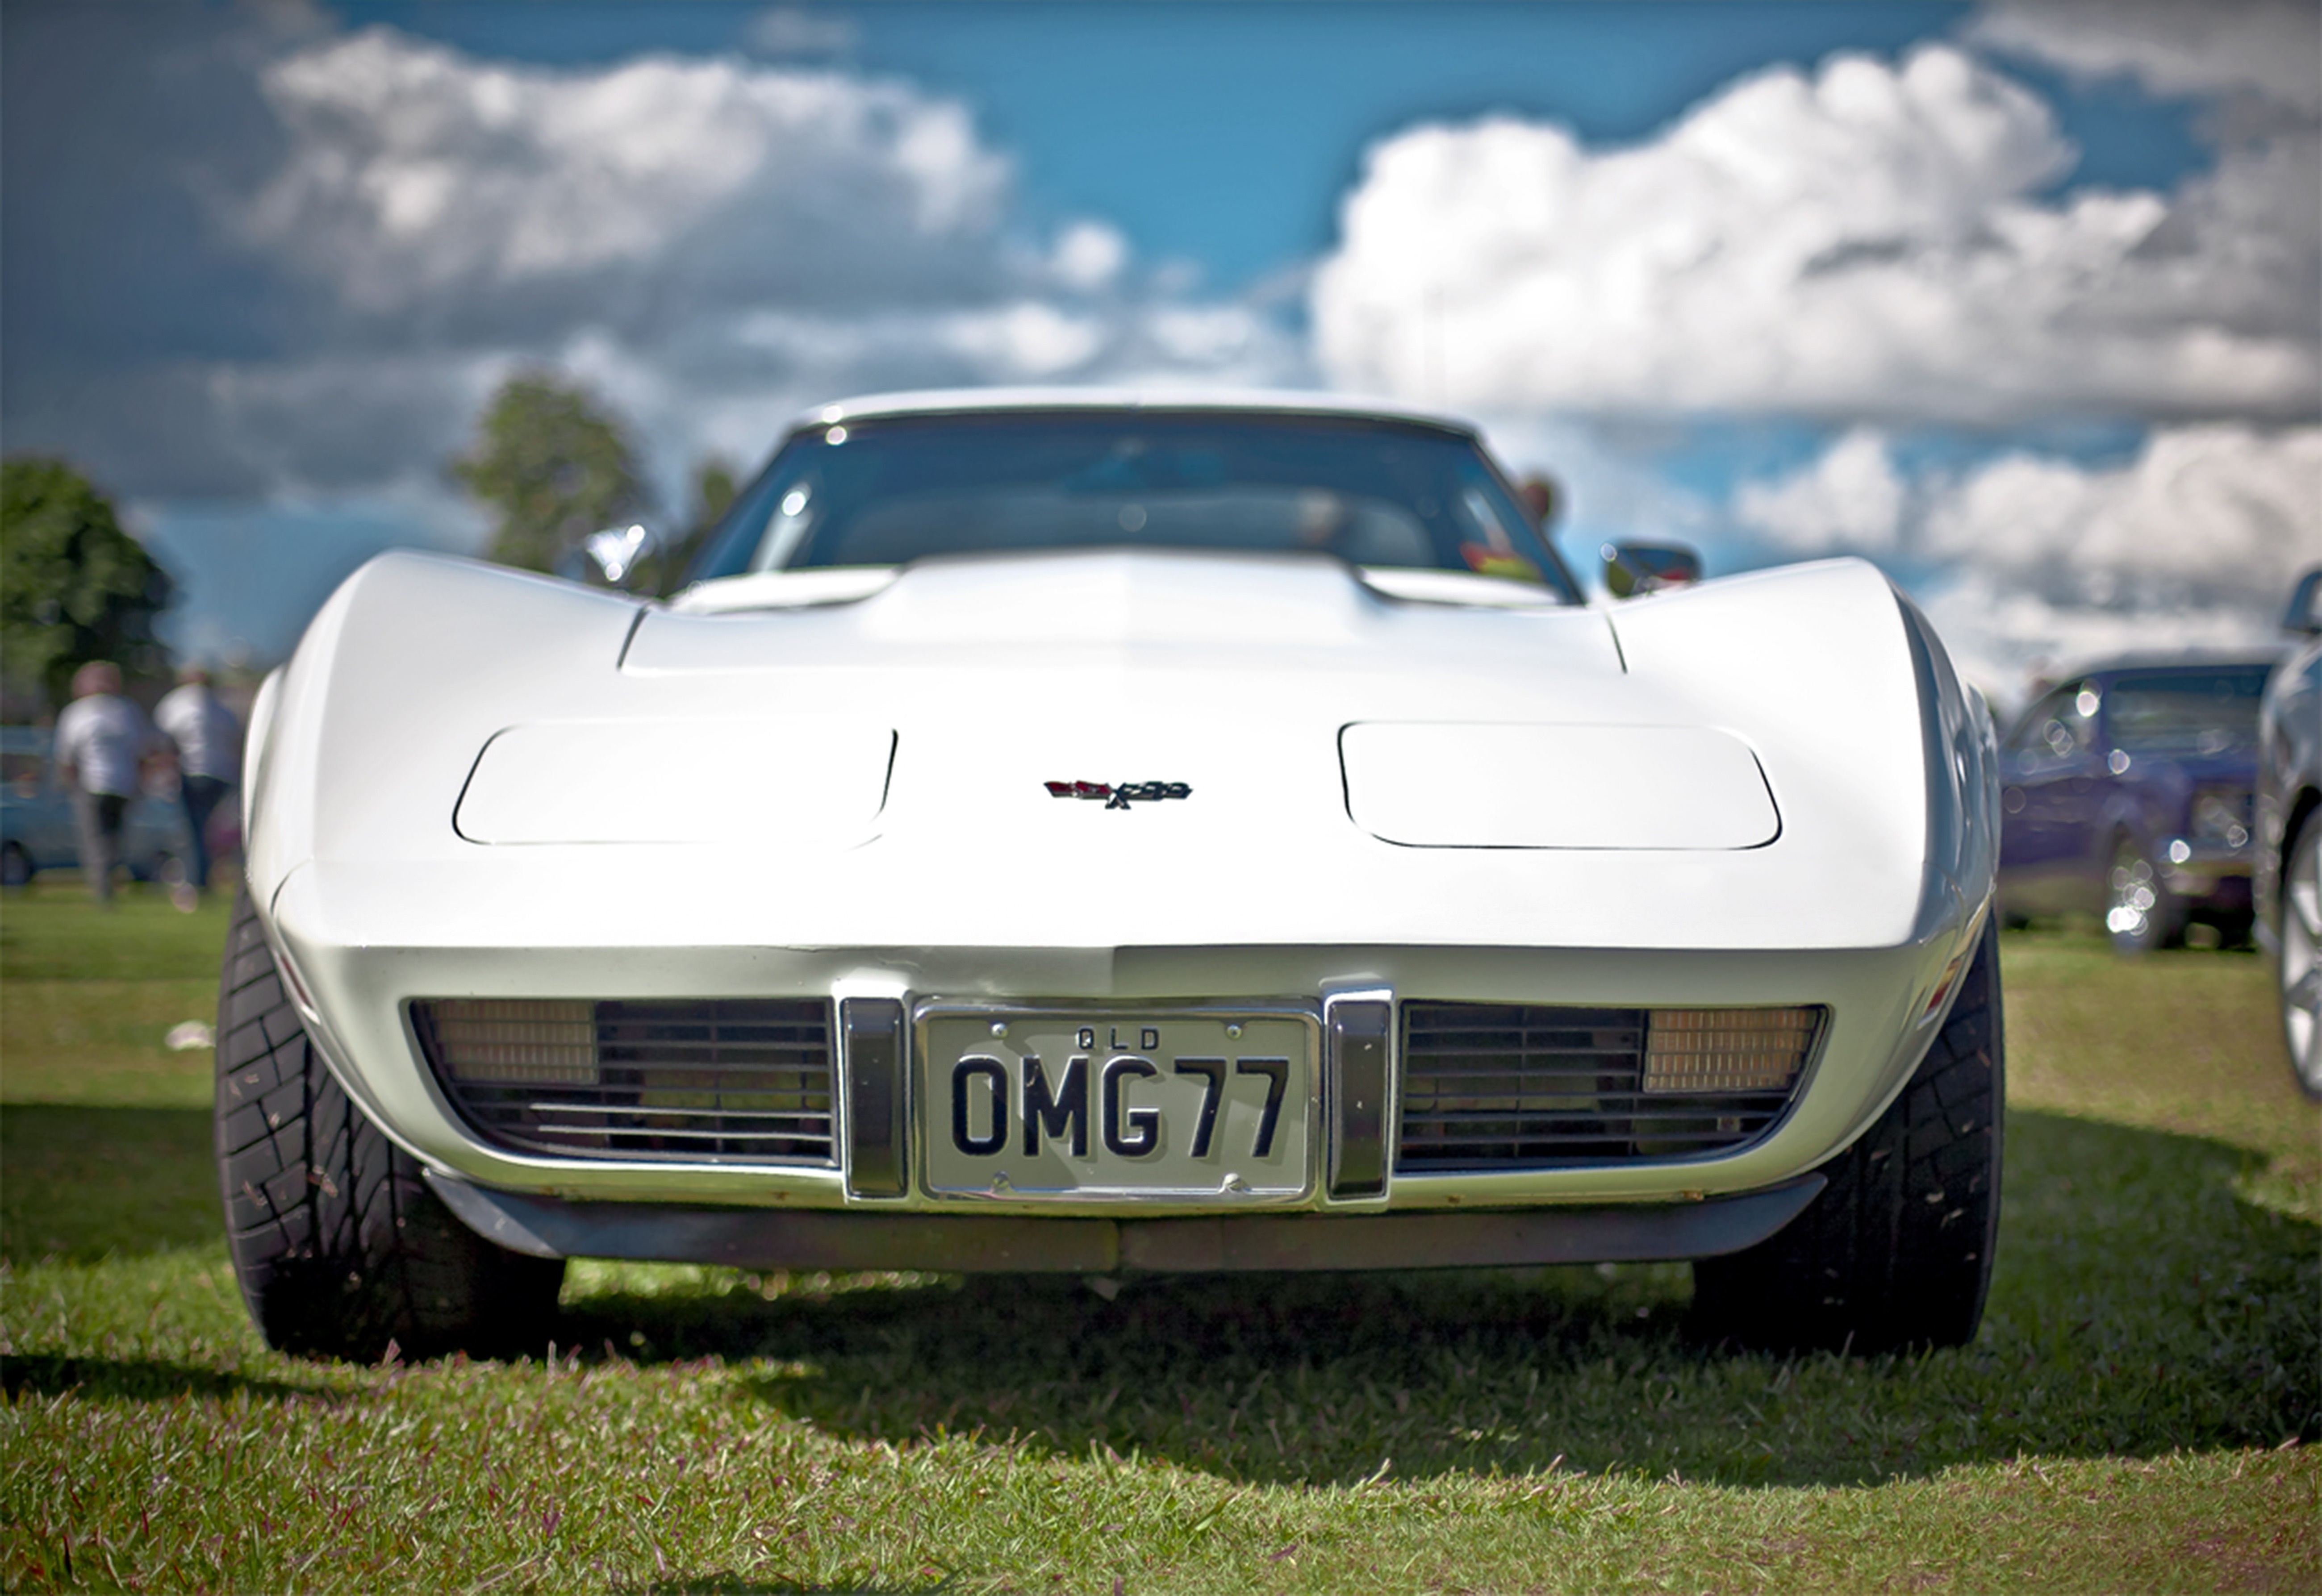
grass, blur, car, field, vintage, retro, vehicle, classic car, automotive, sports car, license plate, close up, muscle car, race car, supercar, clouds, focus, automobiles, cars, tires, wheels, classic, roadster, corvette, vehicles, tyres, racing car, car show, grass field, land vehicle, automobile make, automotive exterior, automotive design